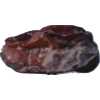
Label: carambola